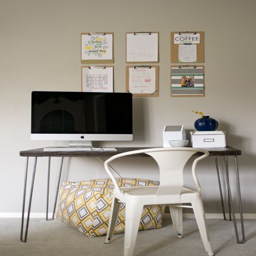
crime fiction film on a budget at bigger than the three